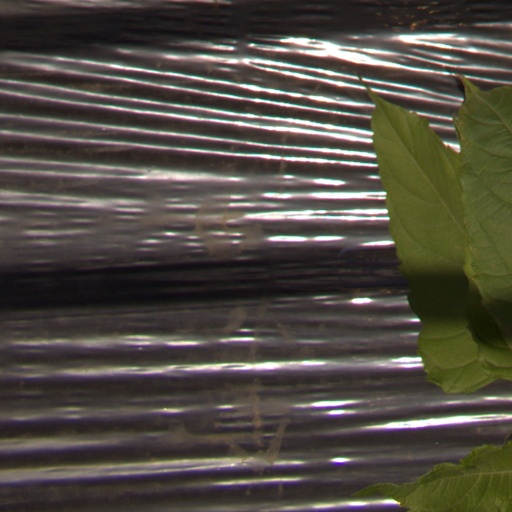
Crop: Jerusalem artichoke